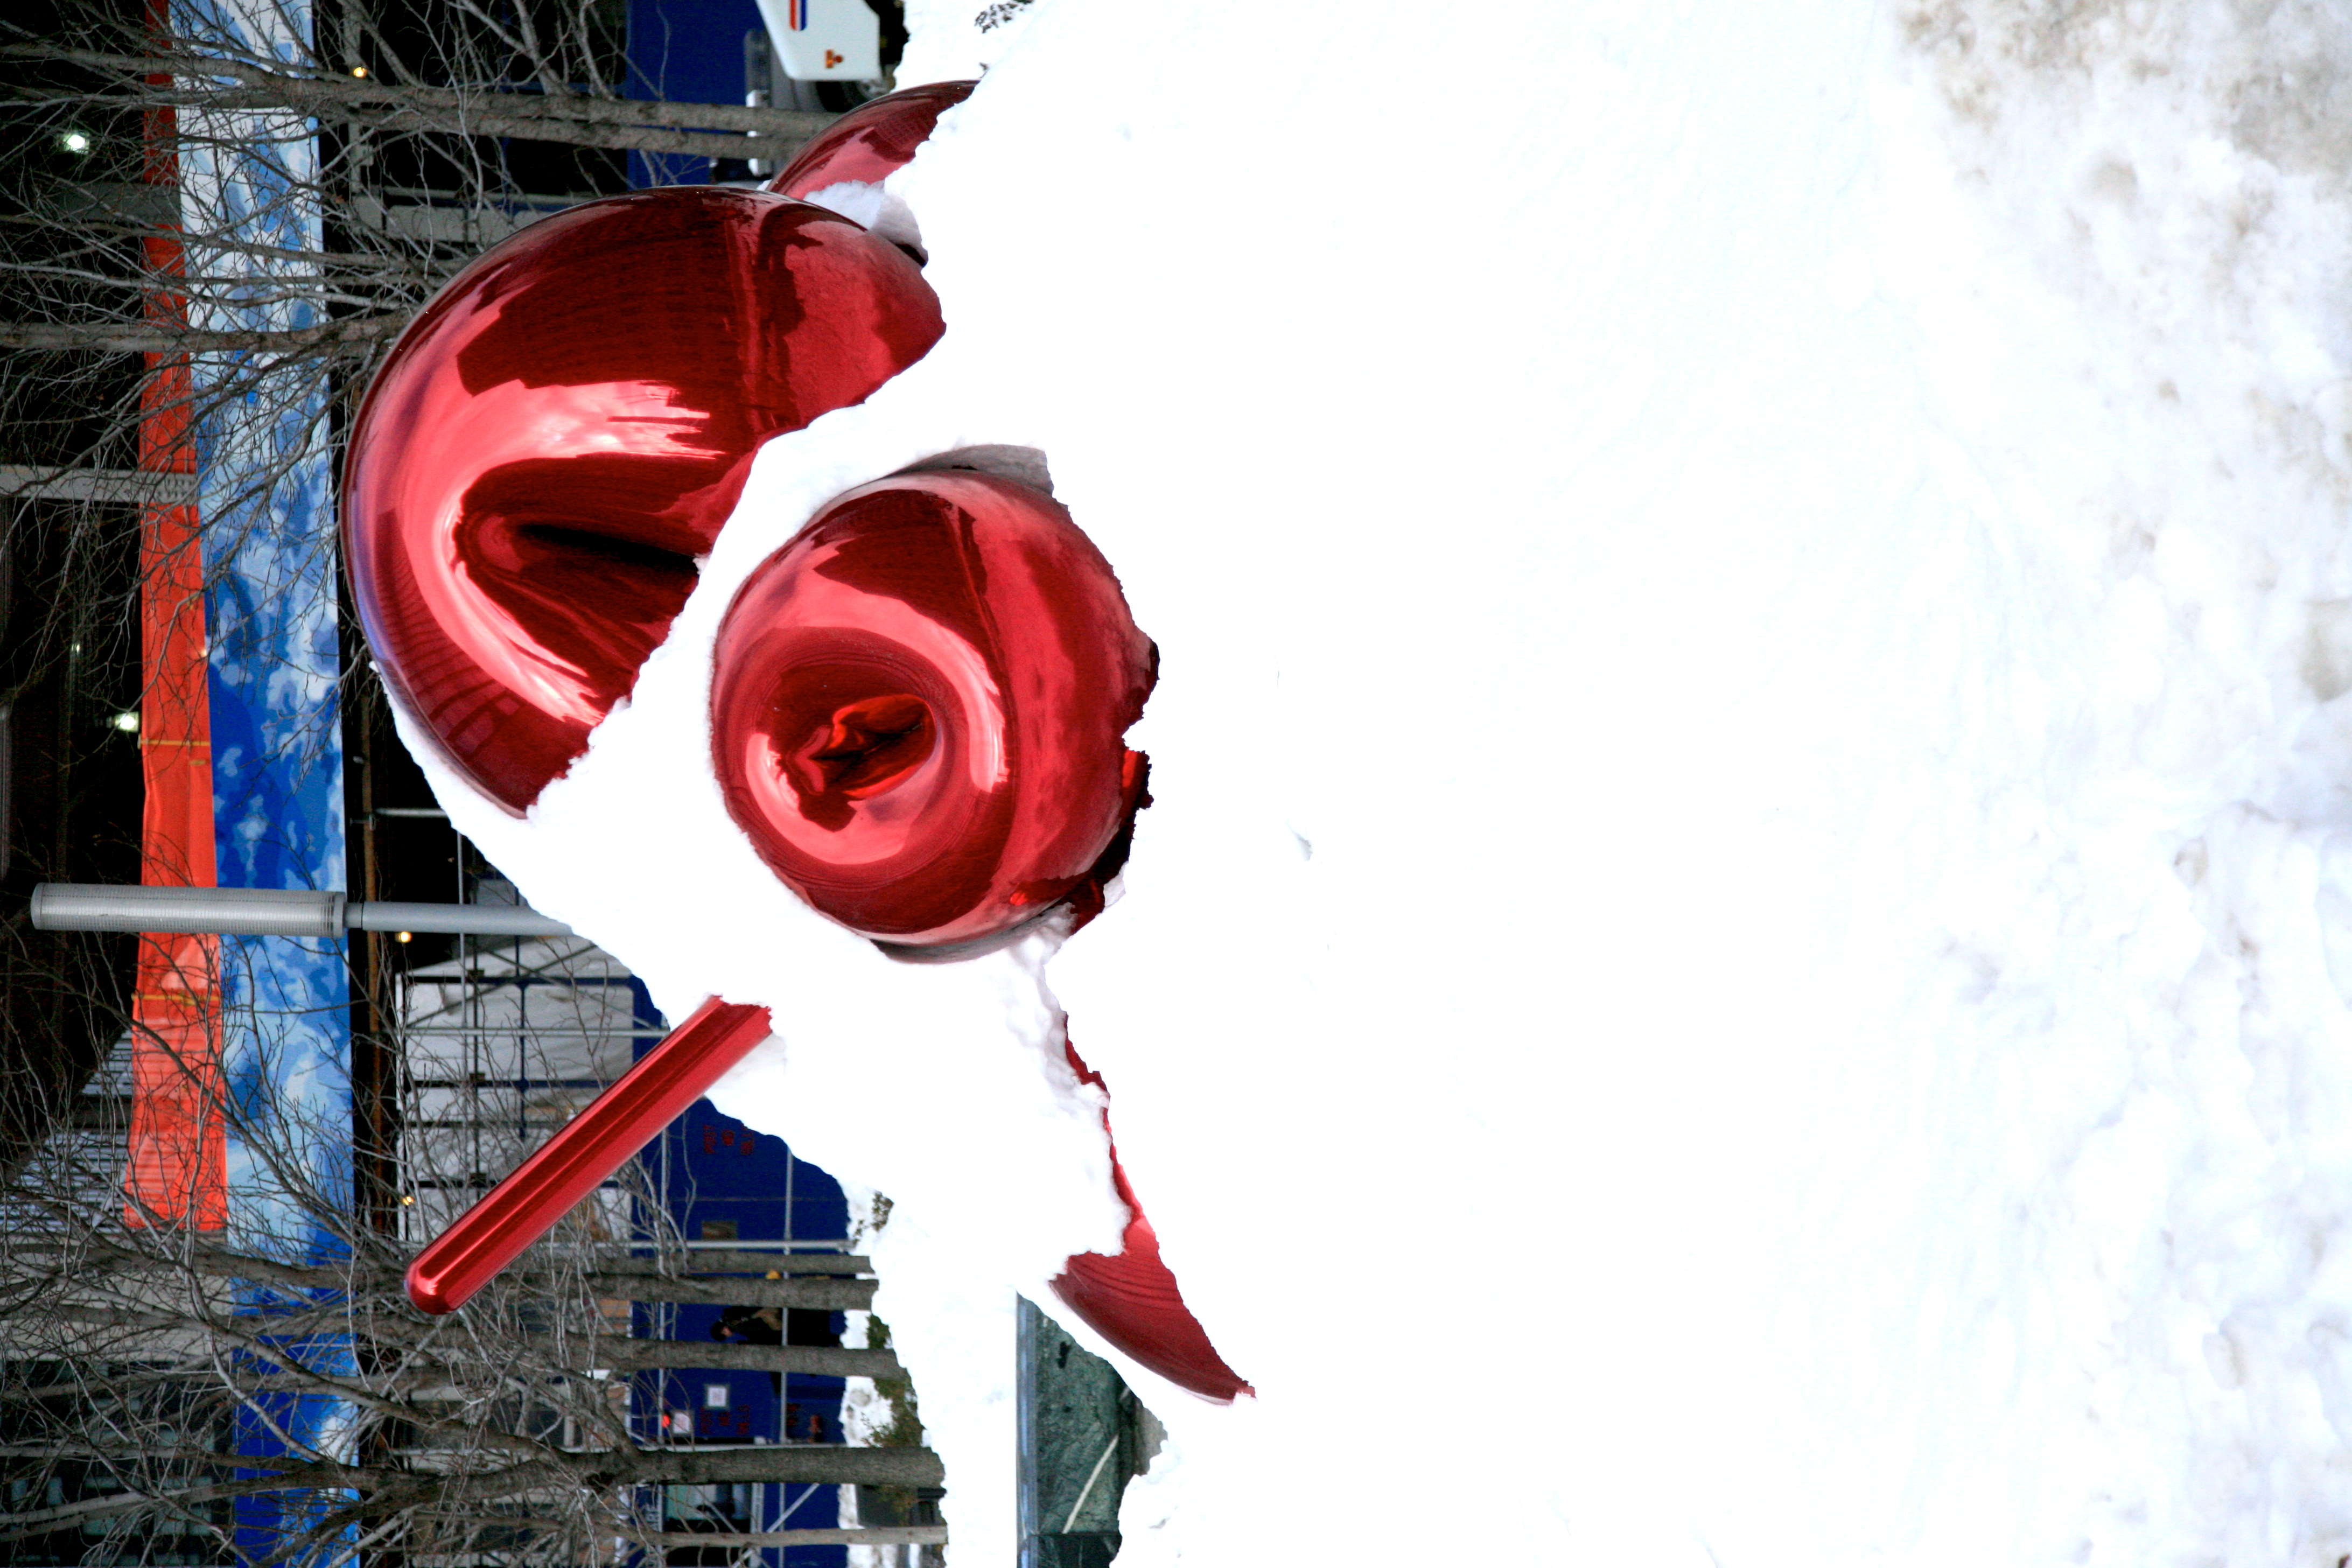
snow, winter, manhattan, red, nyc, canon, weather, newyork, newyorkcity, ny, 5d, lowermanhattan, balloonflower, ef24105mmf4lisusm, jeffkoons